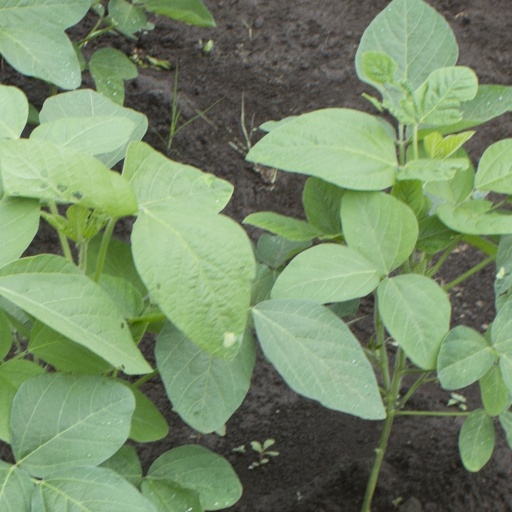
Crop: soybean